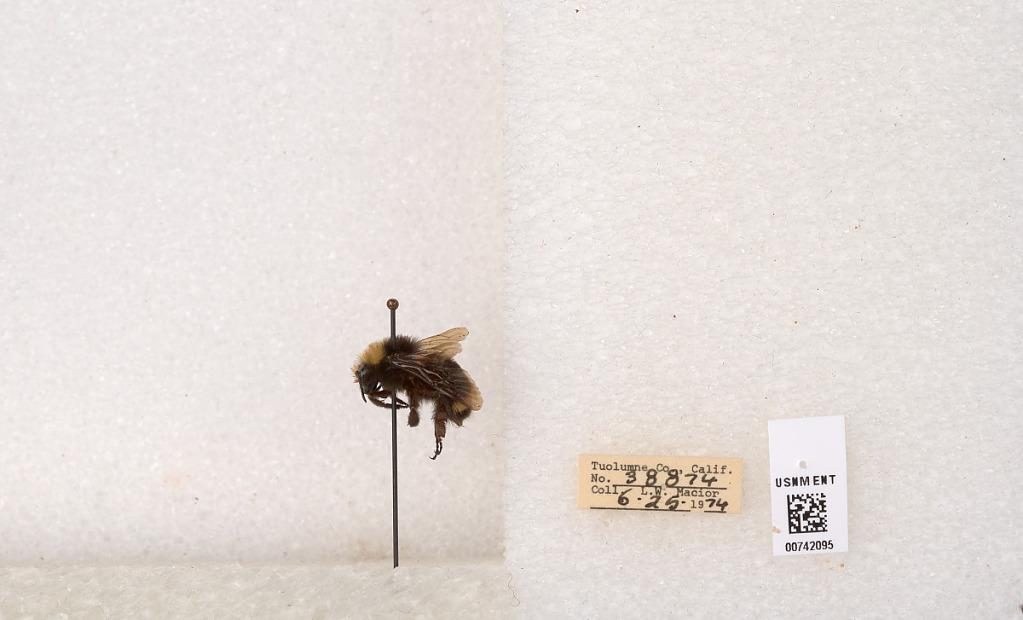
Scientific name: Bombus (Pyrobombus) vosnesenskii Radoszkowski
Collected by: L. Macior
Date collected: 1974-6-25
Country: United States
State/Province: California
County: Tuolumne
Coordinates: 37.9712, -120.228